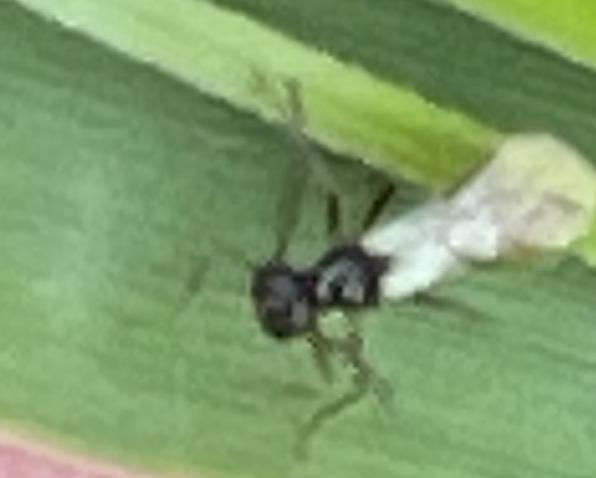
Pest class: predators